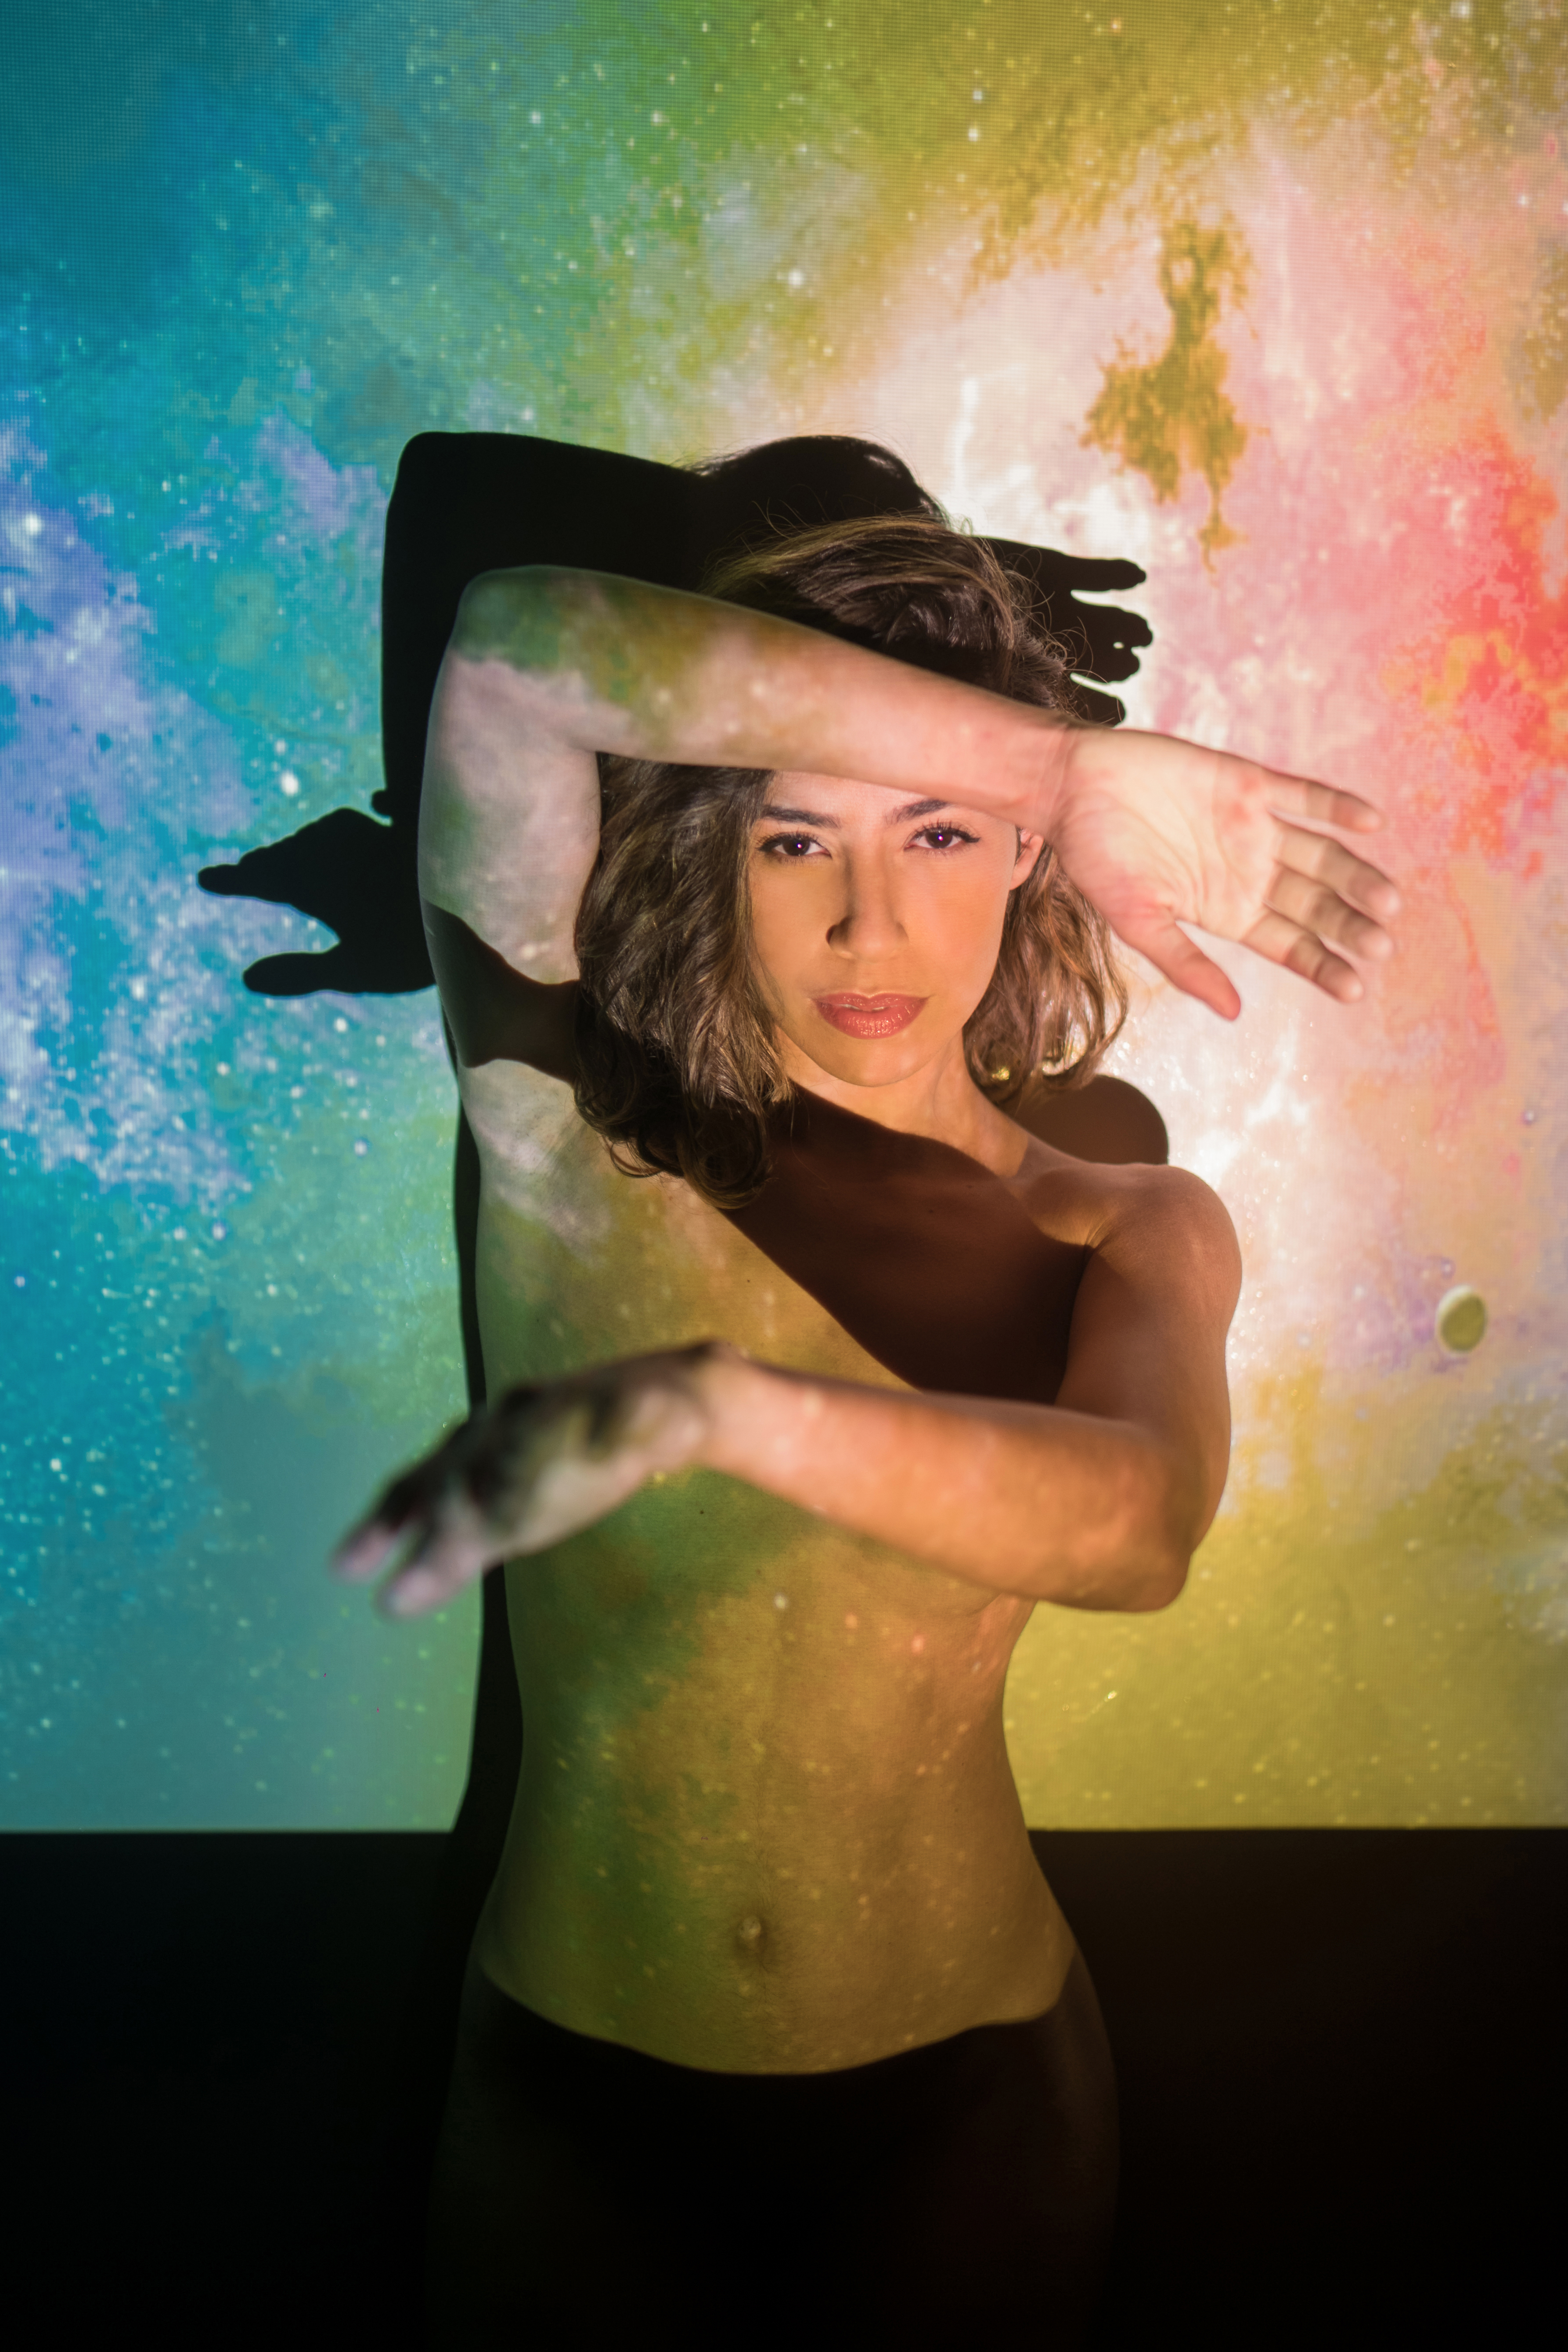
luna, art, photography, galaxy, sky, green, woman, beauty, girl, fun, painting, modern art, portrait, model, cg artwork, visual arts, smile